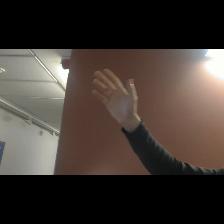
Label: Human